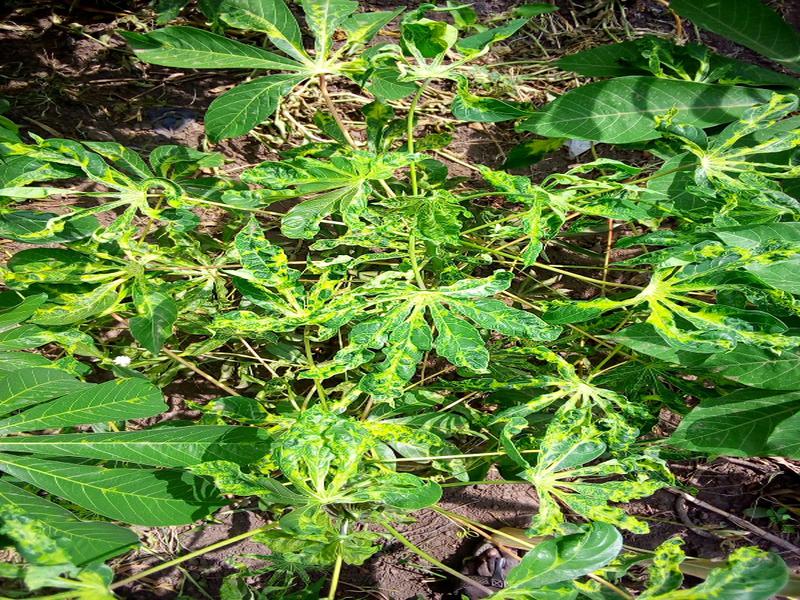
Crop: cassava
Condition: mosaic_disease